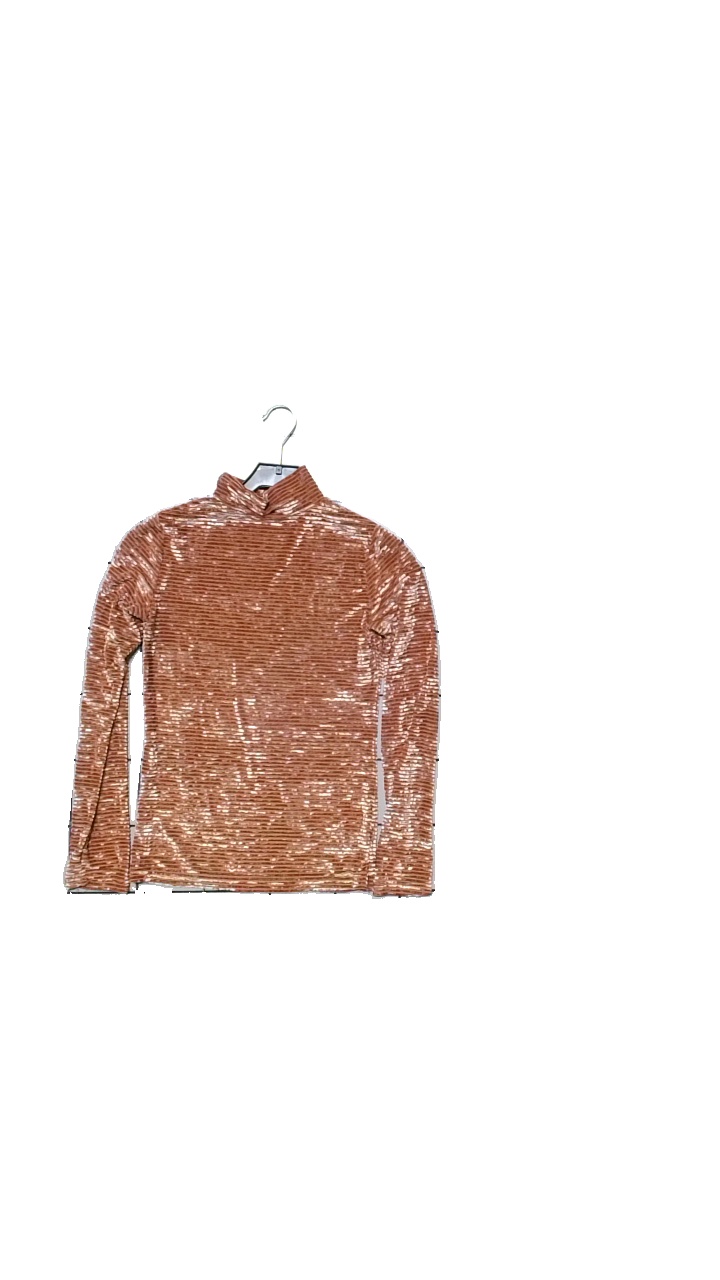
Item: Top (Ladies)
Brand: Missing
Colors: Pink
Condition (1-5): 5
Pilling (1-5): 5
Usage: Reuse
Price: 50-100